Hays Code

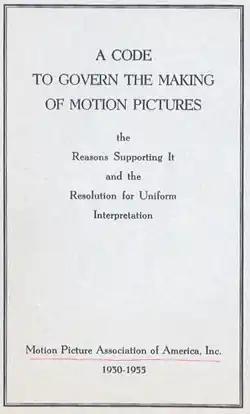
Motion Picture Production Code

The Motion Picture Production Code was a set of industry guidelines for the self-censorship of content that was applied to most motion pictures released by major studios in the United States from 1934 to 1968. It is also popularly known as the Hays Code, after Will H. Hays, president of the Motion Picture Producers and Distributors of America (MPPDA) from 1922 to 1945. Under Hays's leadership, the MPPDA, later the Motion Picture Association of America (MPAA) and the Motion Picture Association (MPA), adopted the Production Code in 1930 and began rigidly enforcing it in 1934. The Production Code spelled out acceptable and unacceptable content for motion pictures produced for a public audience in the United States.